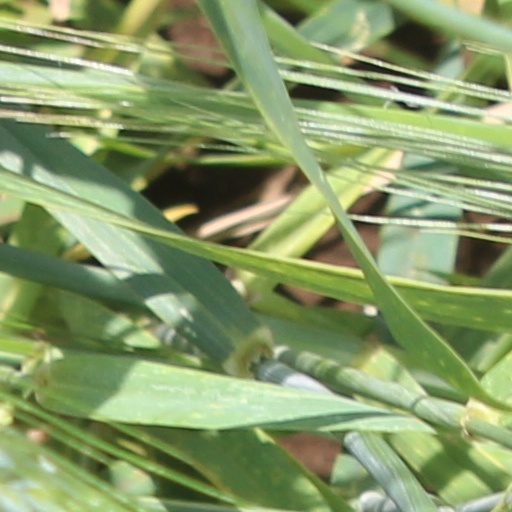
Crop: wheat